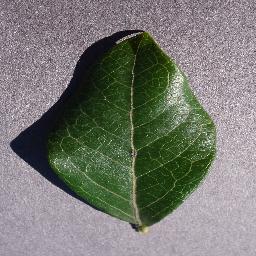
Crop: blueberry
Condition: healthy